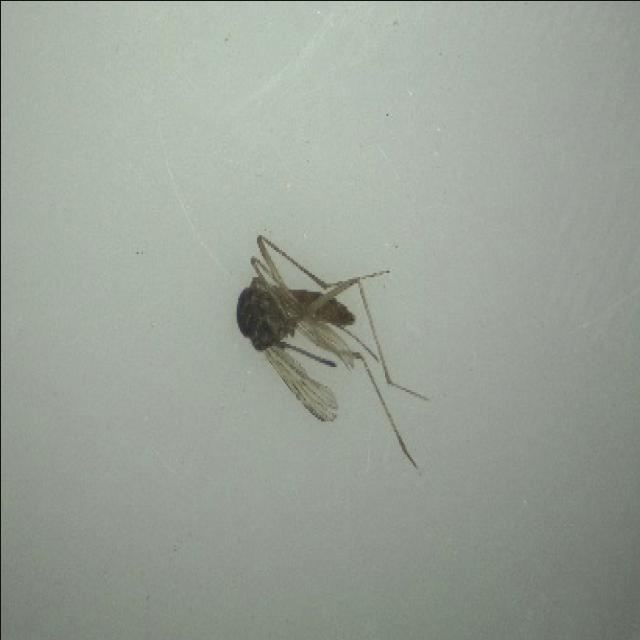
Species: aedes_vexans